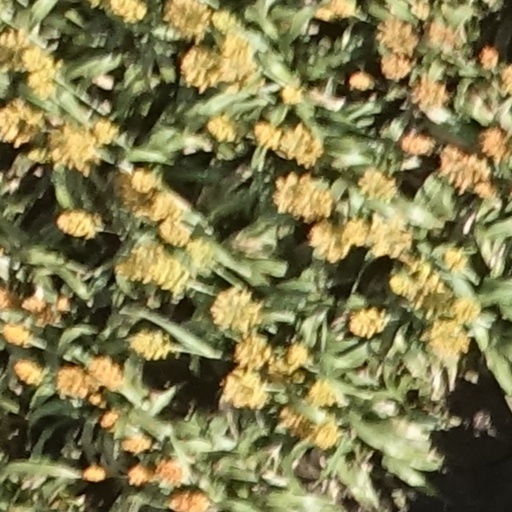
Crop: sorghum